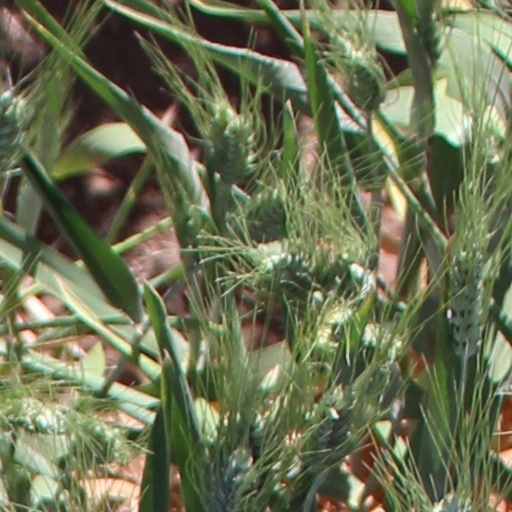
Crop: wheat